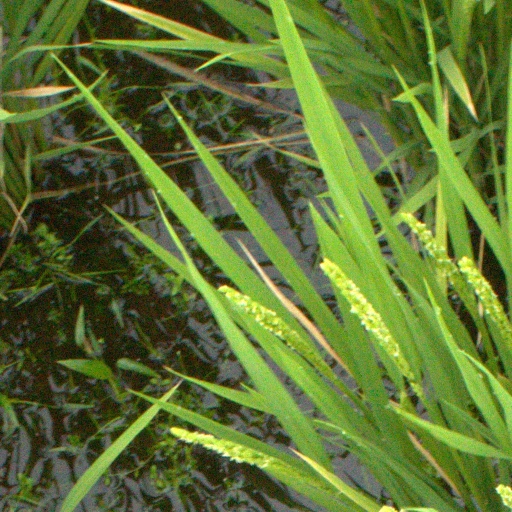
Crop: rice